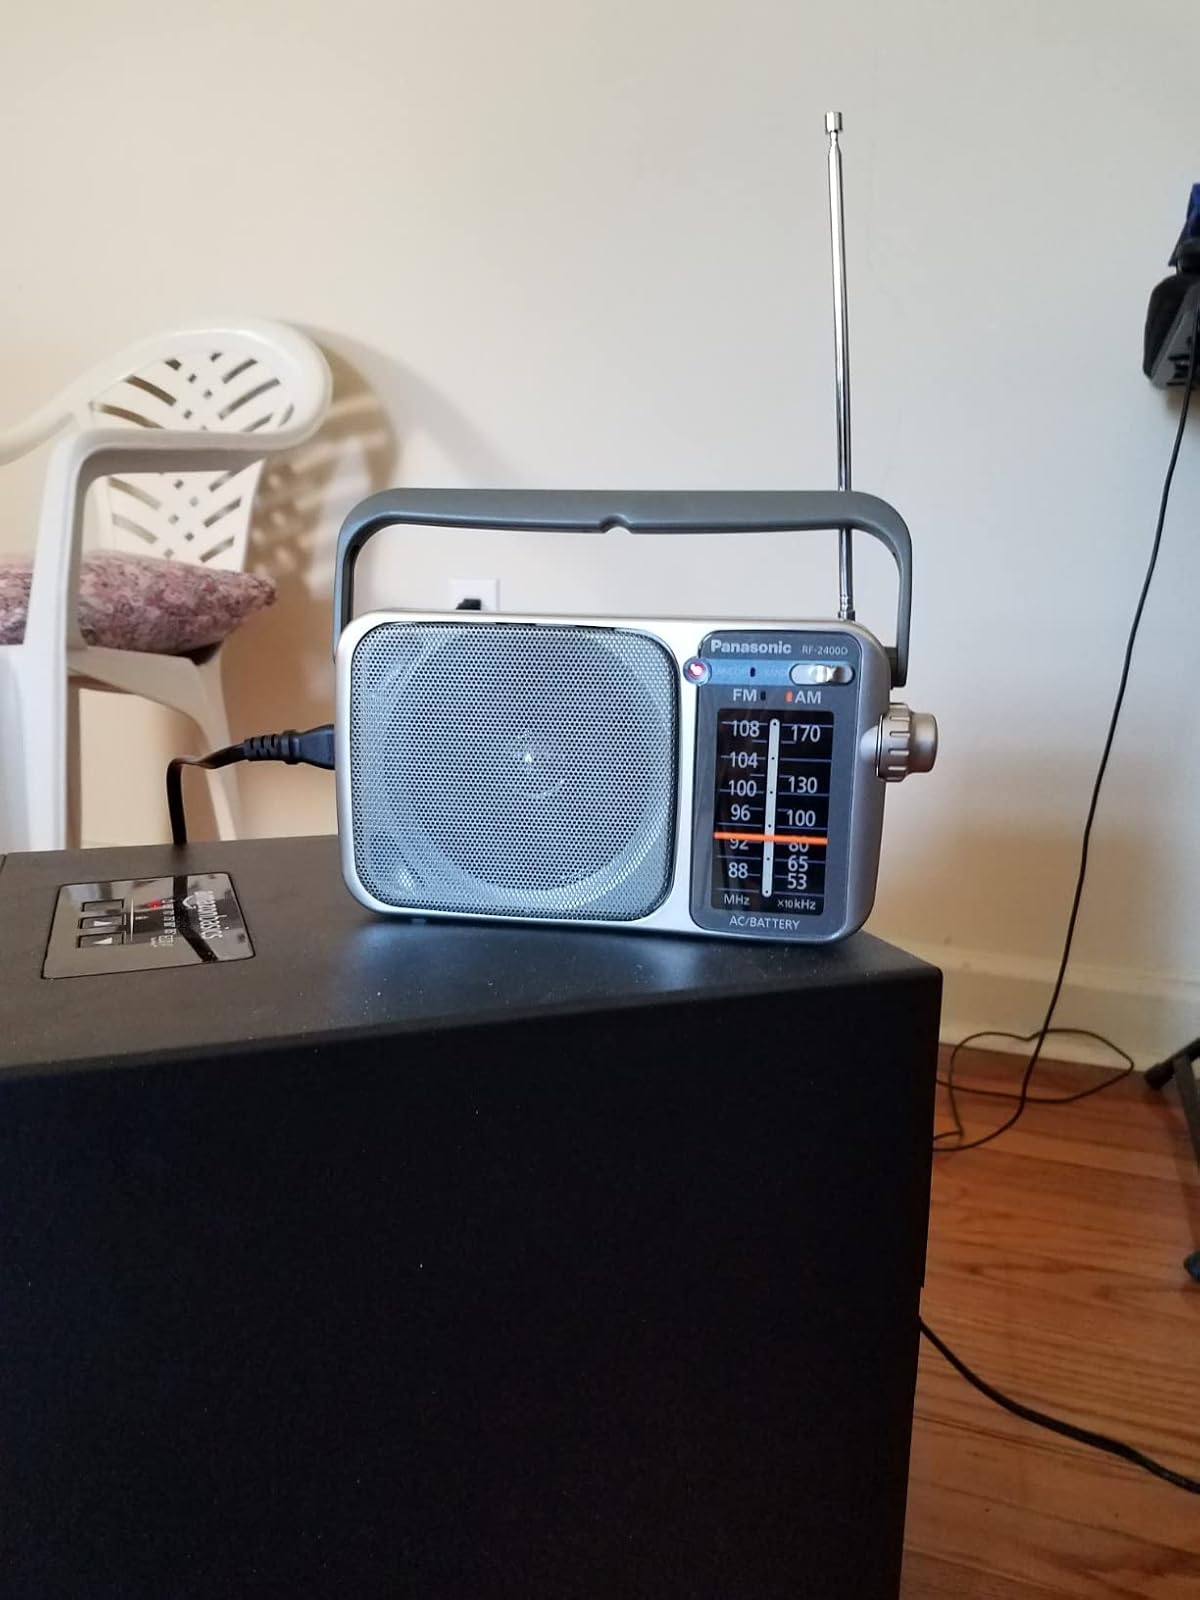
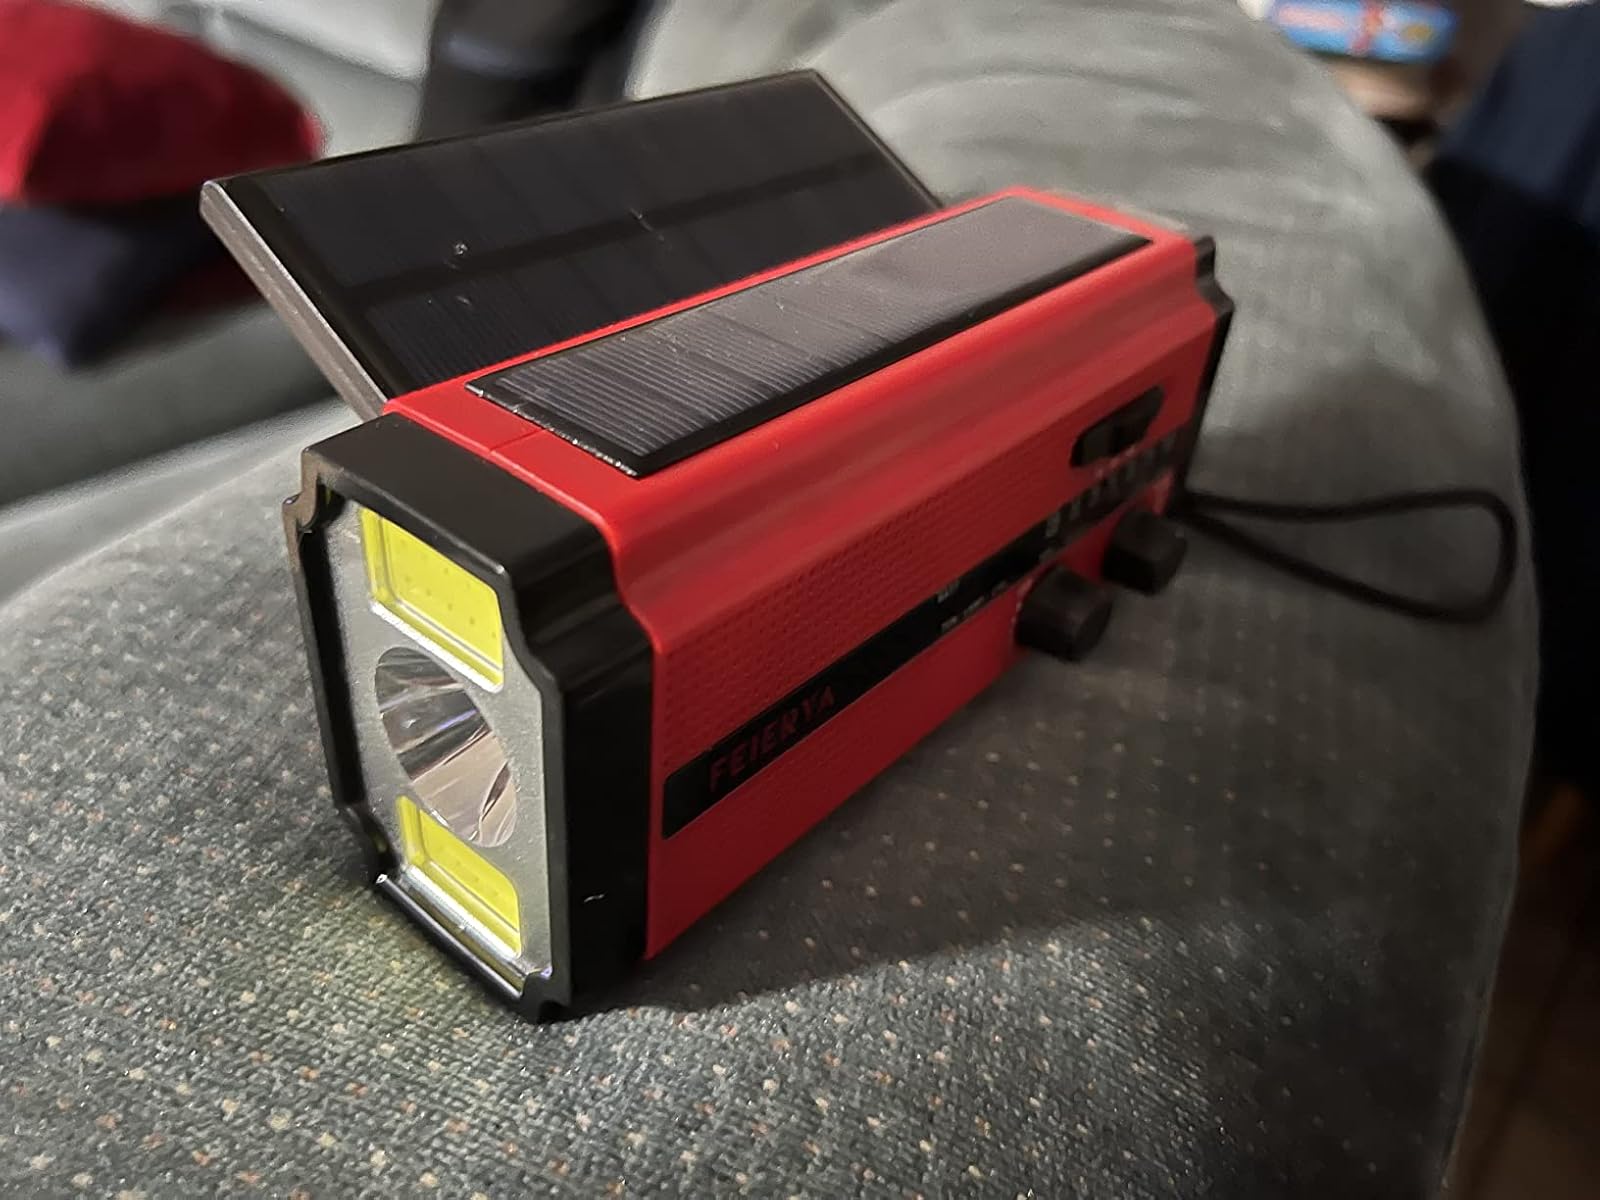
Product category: radio
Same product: no